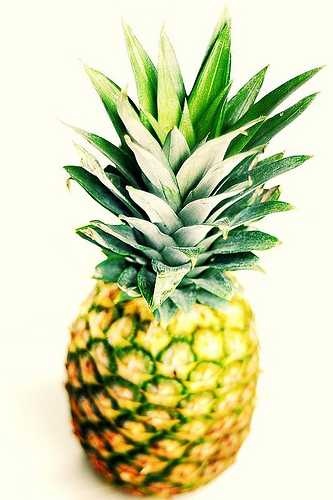
Label: Pineapple